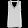
Label: Shirt